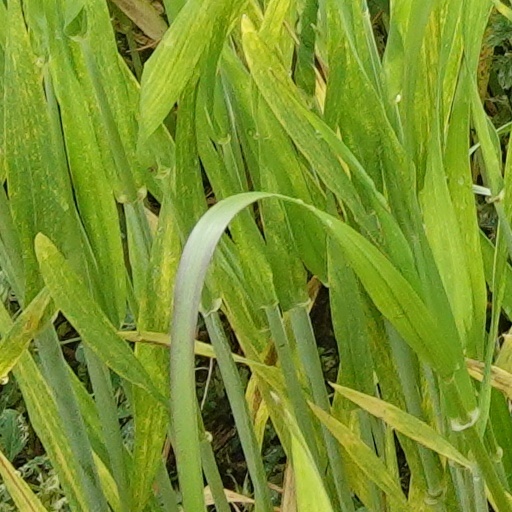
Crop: wheat